Chiaravalle Abbey

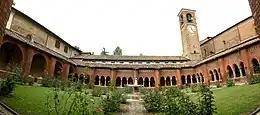
The cloister

After a series of temporary buildings had been constructed, the construction of the permanent church was begun around 1150–1160; it was consecrated on 2 May 1221. Works continued in the 13th century with the first cloister, south of the church, and, in the 14th century, the crossing tower and the refectory. In 1412 a small chapel was built next to the southern transept. Today it is used as the sacristy.